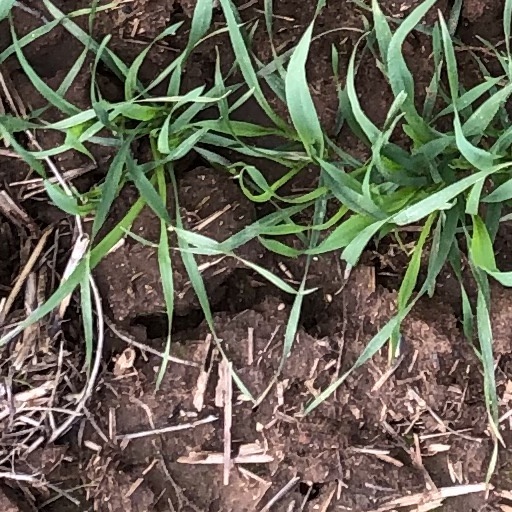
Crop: wheat